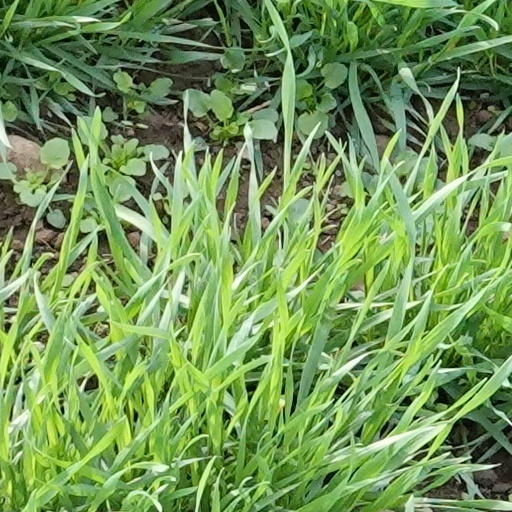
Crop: wheat